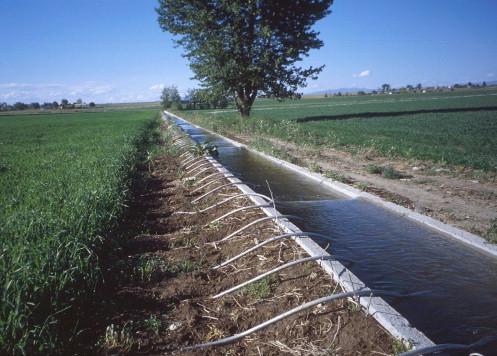
Mifereji ya umwagiliaji inapeleka maji kwenye mashamba ya kijani. Mti mmoja umesimama katikati ya mandhari. Mfumo huu unasaidia ukuaji wa mazao.